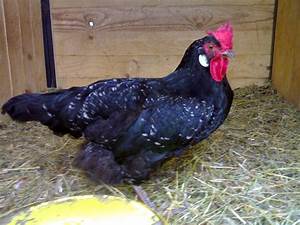
Label: chicken